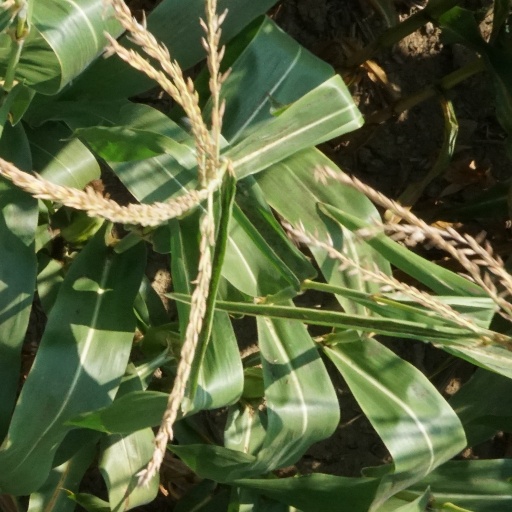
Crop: maize; corn